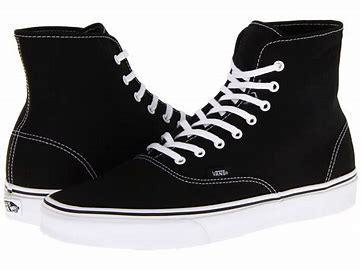
Brand: Vans
Model: Authentic